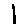
Label: 1